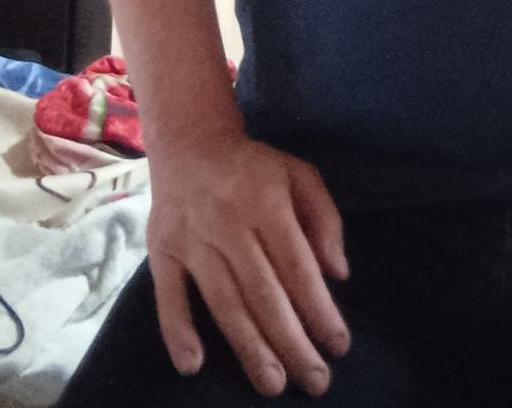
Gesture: no_gesture